Neovenator

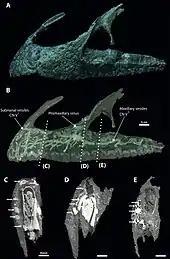
Praemaxilla and maxilla, with neurovascular network and CT sections

Chris Barker and colleagues suggested that "Neovenator" may have possessed integumentary sensory organs on its snout, much as modern waterfowl and crocodilians use to find food in muddy water, based on neurovascular structures found on the skull. As "Neovenator" is believed to be completely terrestrial, unlike the modern species, it is assumed that these sensory organs were used for other purposes, such as sensitivity to pressure and temperature, controlling jaw pressure and precision feeding. In support of this, the tooth wear for "Neovenator" seems to indicate that it avoided eating or biting into bone while it fed. Additionally, "Neovenator" might have used these integumentary sensory organs in courtship and sensing nest conditions, a technique seen today in most species of crocodilians and megapode birds. Though such structures are known for another theropod, the tyrannosaurid "Daspletosaurus horneri", "Neovenator"s neurovascular structures that likely supported these organs are the best preserved and most complete in any known theropod yet discovered. However, a more recent study reviewing the evolution of the trigeminal canals among sauropsids notes that a much denser network of neurovascular canals in the snout and lower jaw is more commonly encountered in aquatic or semiaquatic taxa (e.g., "Spinosaurus", "Halszkaraptor", "Plesiosaurus"), and taxa that developed a rhamphotheca (e.g., "Caenagnathasia"), while terrestrial taxa such as tyrannosaurids and "Neovenator" may have had average facial sensitivity for non-edentulous terrestrial theropods, although further research is needed.